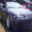
Label: automobile